John II of Aragon

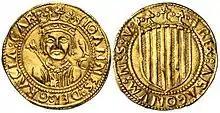
A "ducat" with John II's effigy

From his second marriage to Juana Enríquez, John had the following children: